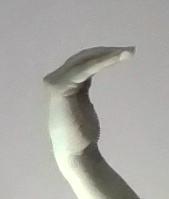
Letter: haa